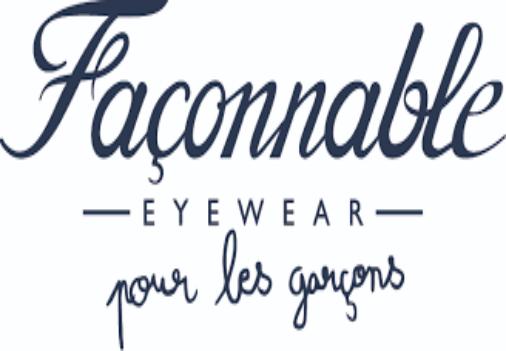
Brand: Faconnable
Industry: Clothes